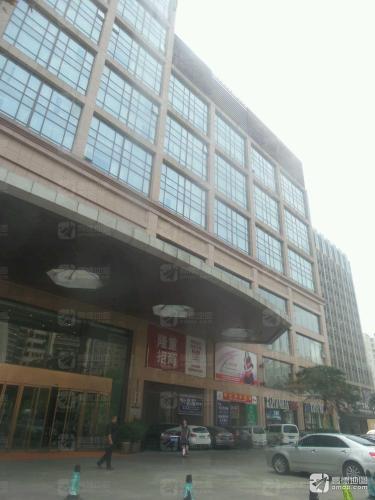
地标名称：日坛国际贸易中心
所在城市：北京市·朝阳区